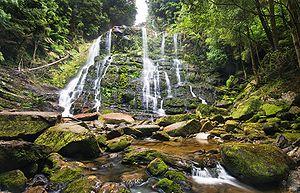
Cette page est une liste des chutes d'eau d'Australie.
Le parc national des Franklin-Gordon Wild Rivers est un parc national australien, en Tasmanie, à 117 km à l'ouest de Hobart. Il est nommé d'après les deux principaux cours d'eau situés à l'intérieur des limites du parc: les rivières Franklin et Gordon.